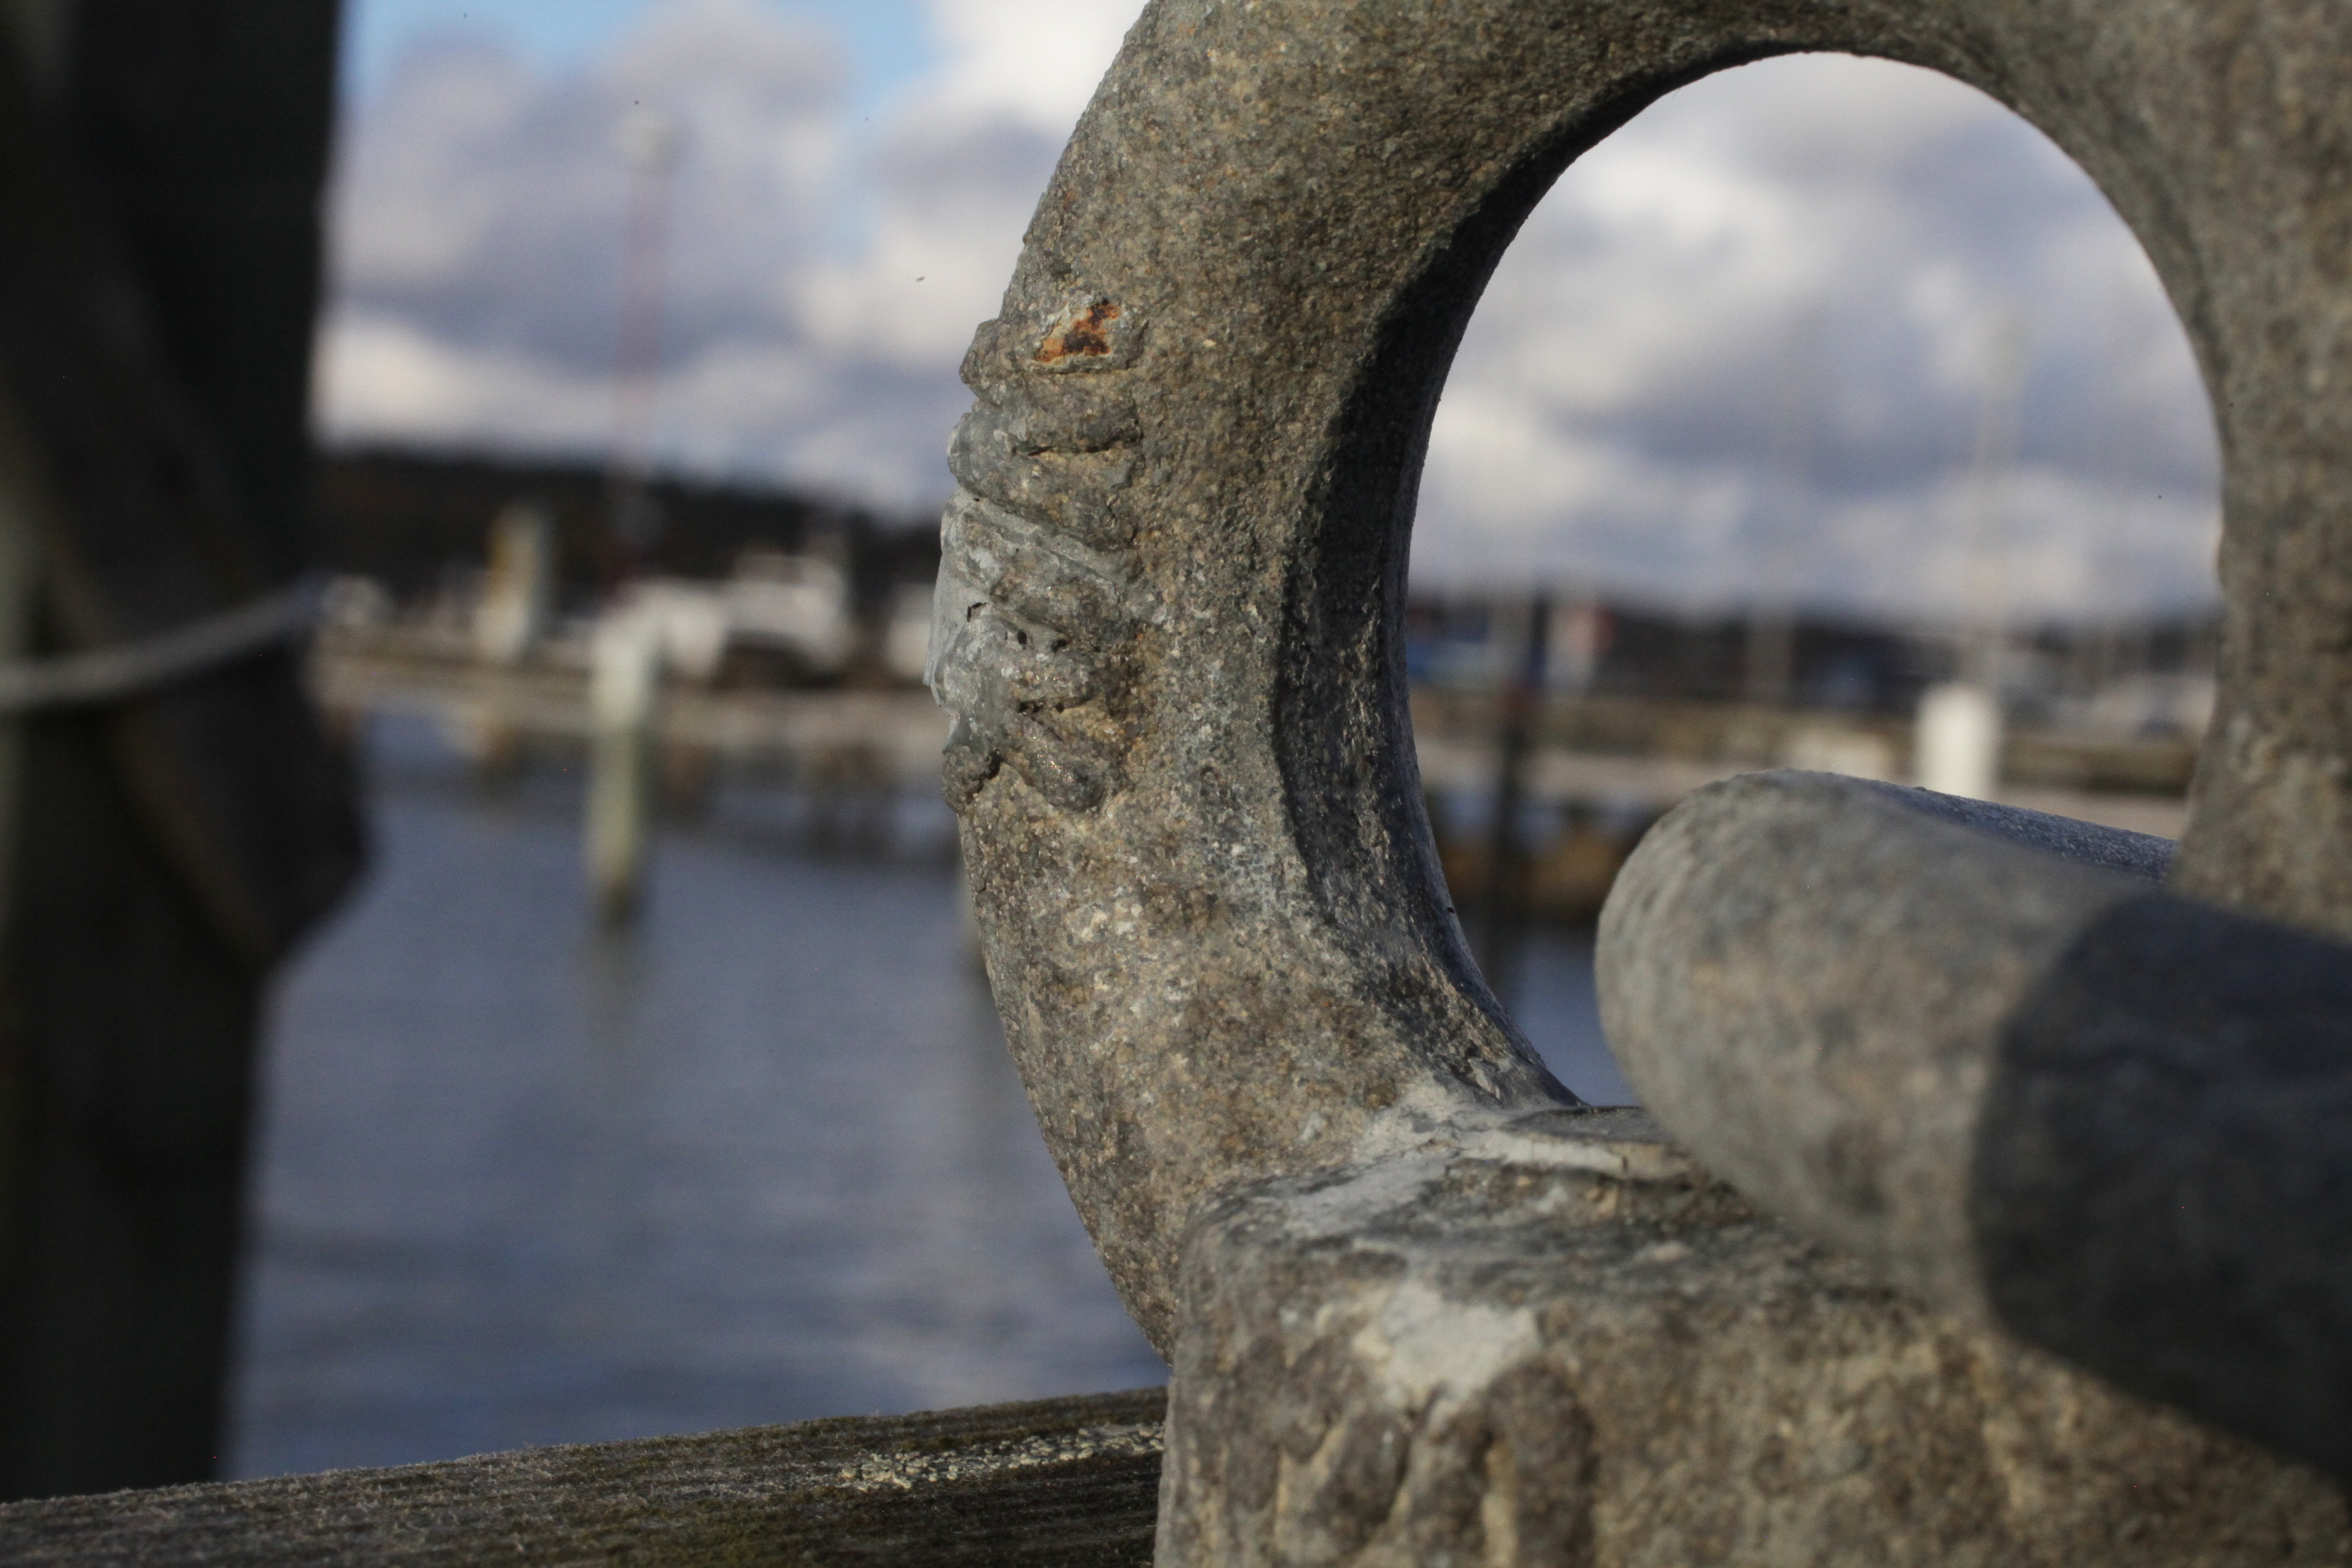
sea, water, rock, ocean, wood, sunlight, morning, monument, statue, reflection, harbor, blue, marina, port, sculpture, photograph